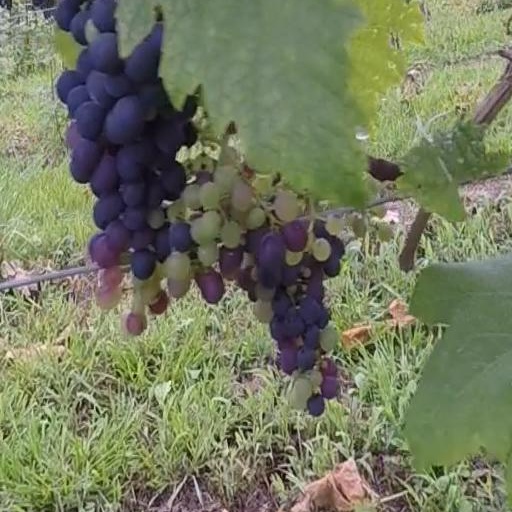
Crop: grape